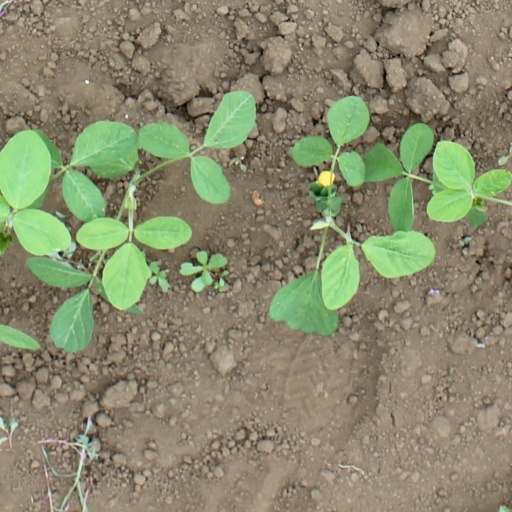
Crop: soybean